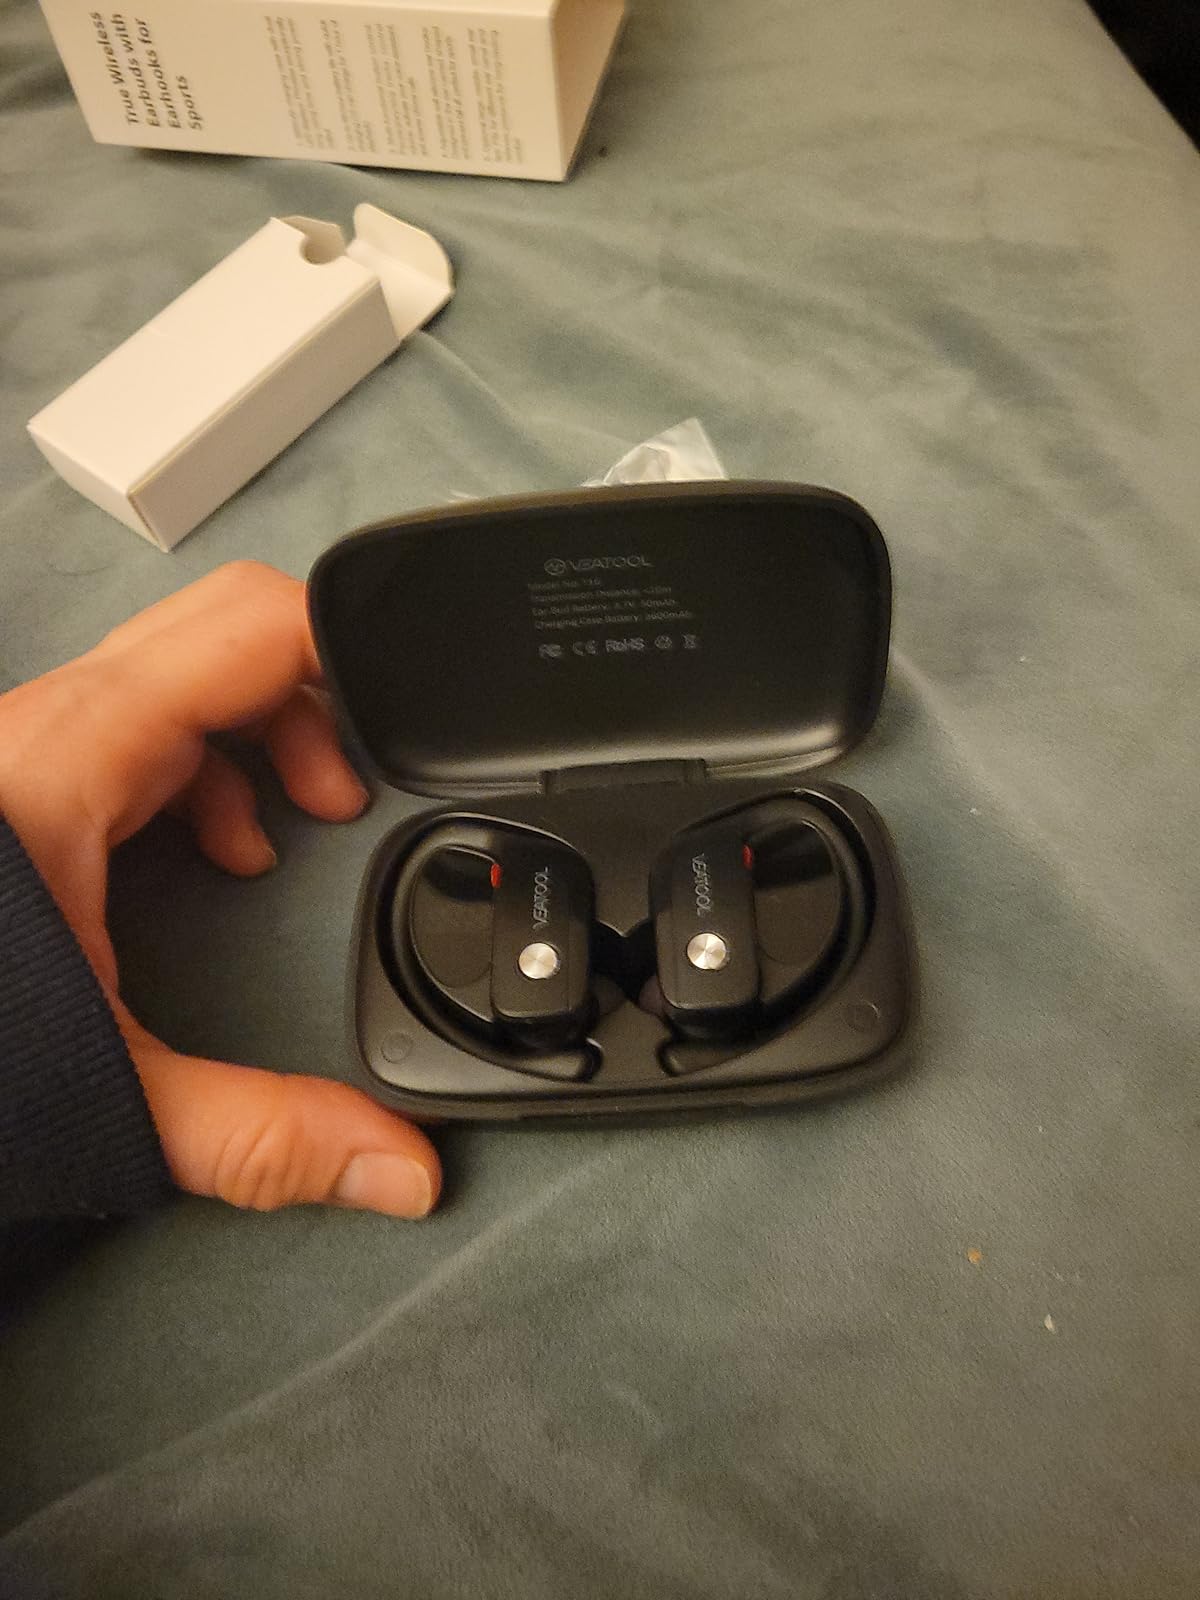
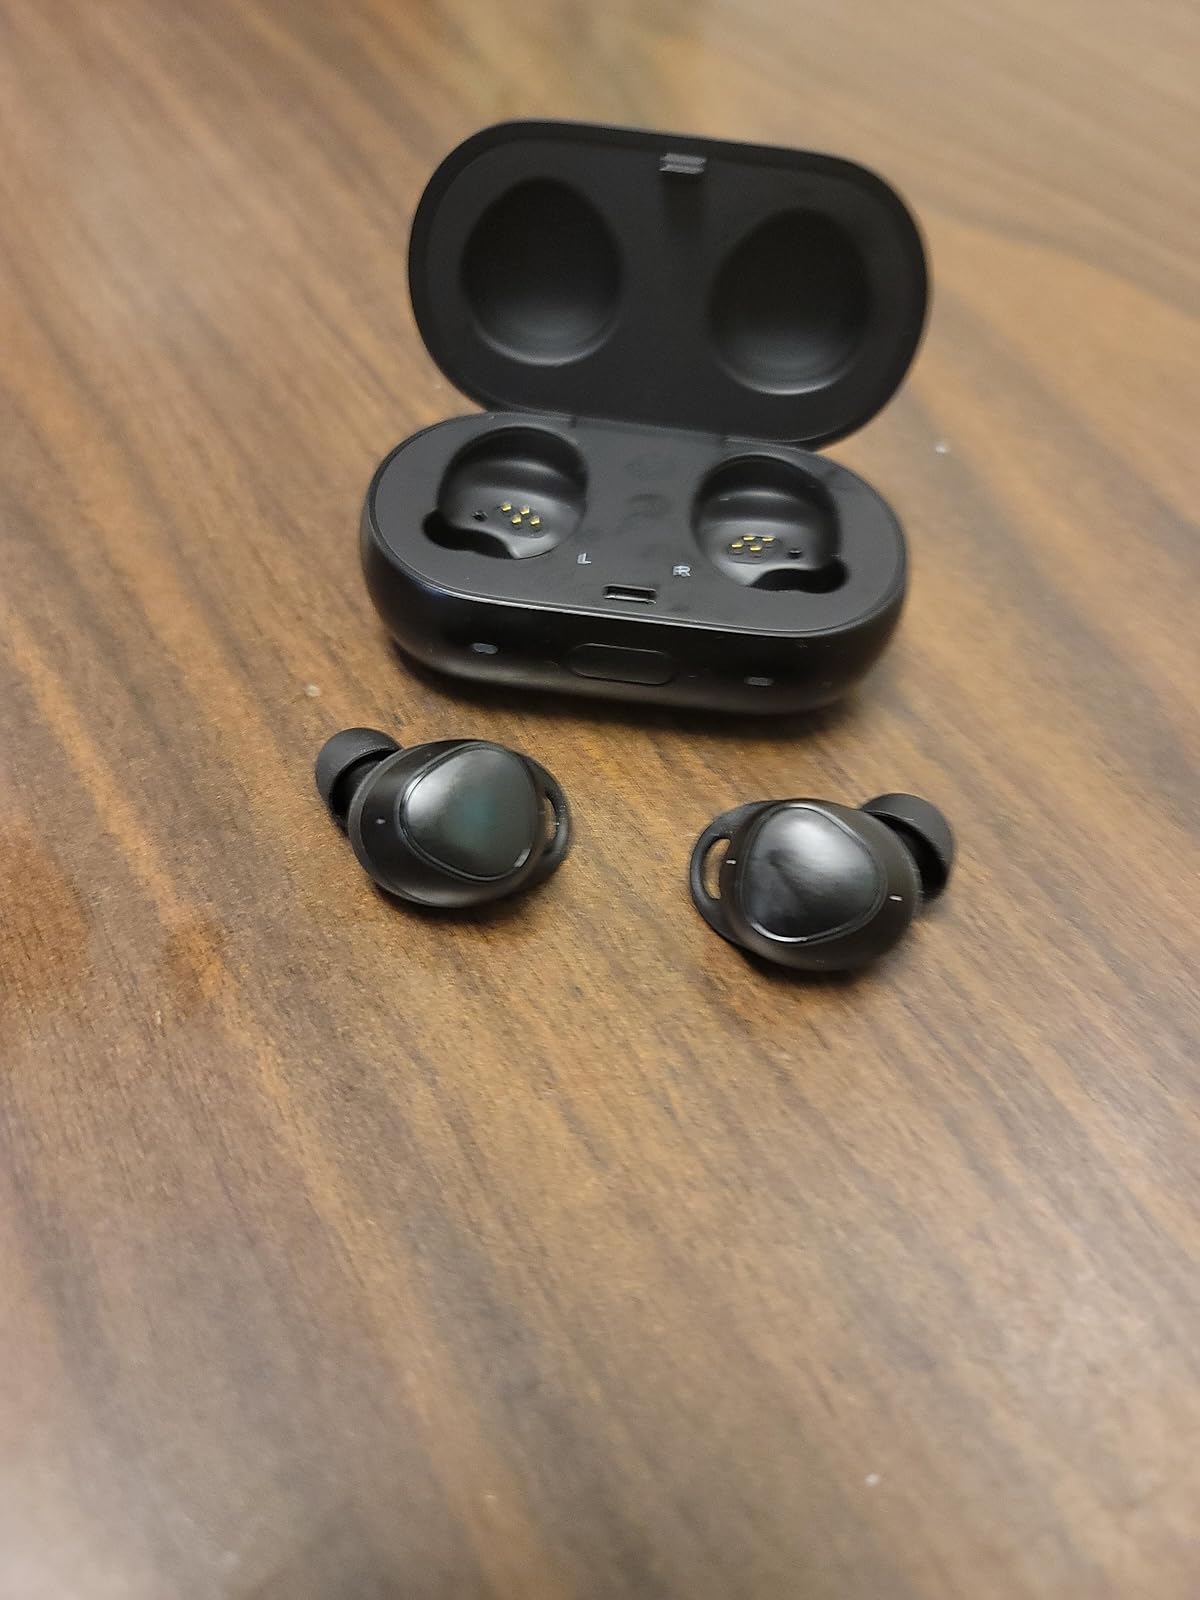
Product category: earbuds
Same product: no